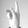
ASL letter: K